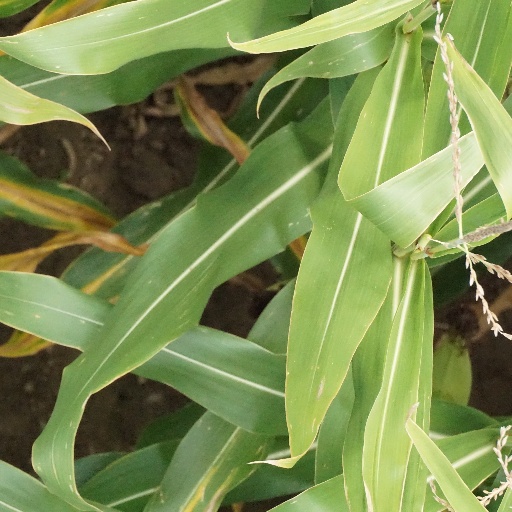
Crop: maize; corn